Tim Chiou

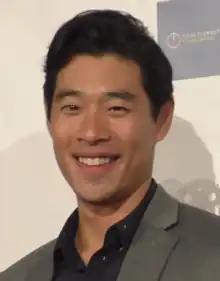
Chiou at the premiere of "Love Is All You Need?" in 2016

Tim Chiou (born November 23, 1979) is an American actor who has played a number of television and film roles. He most notably played the reoccurring role of the venture capitalist Ed Chen on Season 4 of HBO's "Silicon Valley".